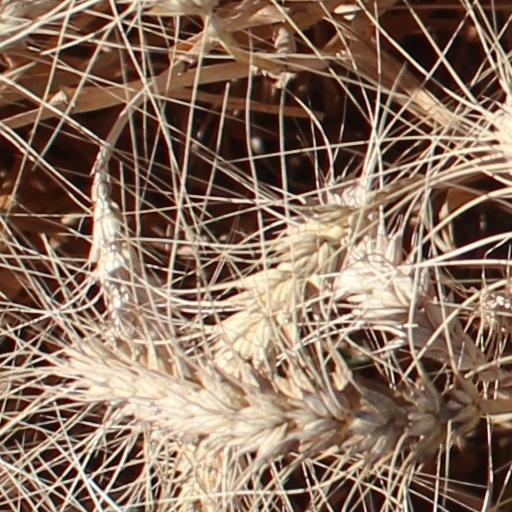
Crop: wheat